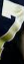
Number: 7